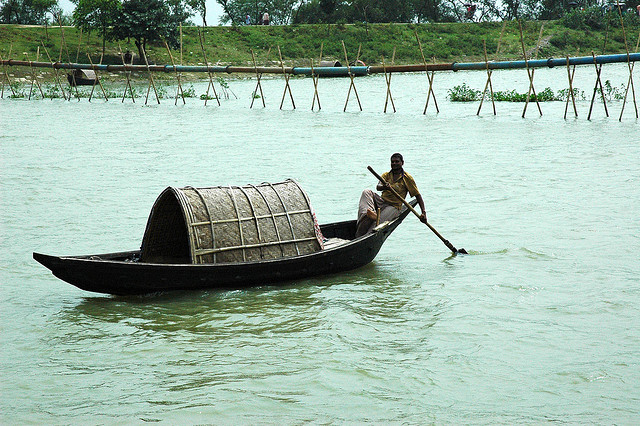
Man paddling small boat on river in native land.

A man is using a pole to move his boat through the water.

A man is paddling his own boat with its unique cover.

A man is poling a covered boat down a  river.